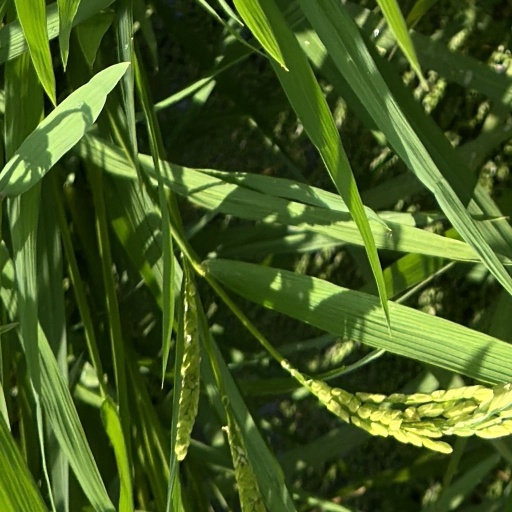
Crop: rice